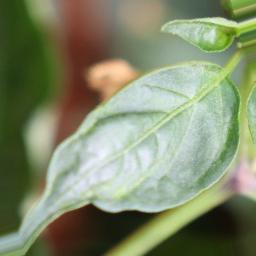
Label: mites_and_trips